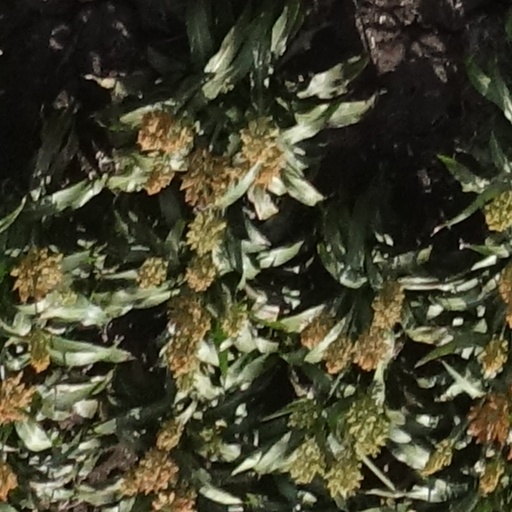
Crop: sorghum